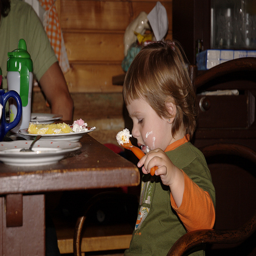
A child holding a spoon full off dessert making a mess.
A little boy sitting at a table with a spoon full of food.
A small boy eating a dessert at a wooden table.
A young child is holding a spoon with food on it.
a child sitting at a table with a plate of food